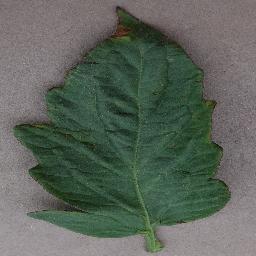
Label: Tomato___Bacterial_spot